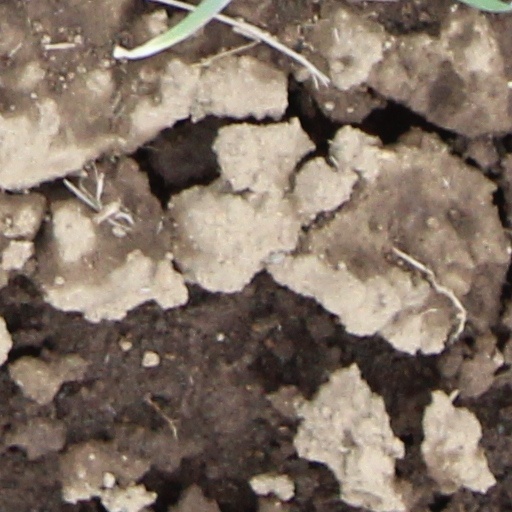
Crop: wheat